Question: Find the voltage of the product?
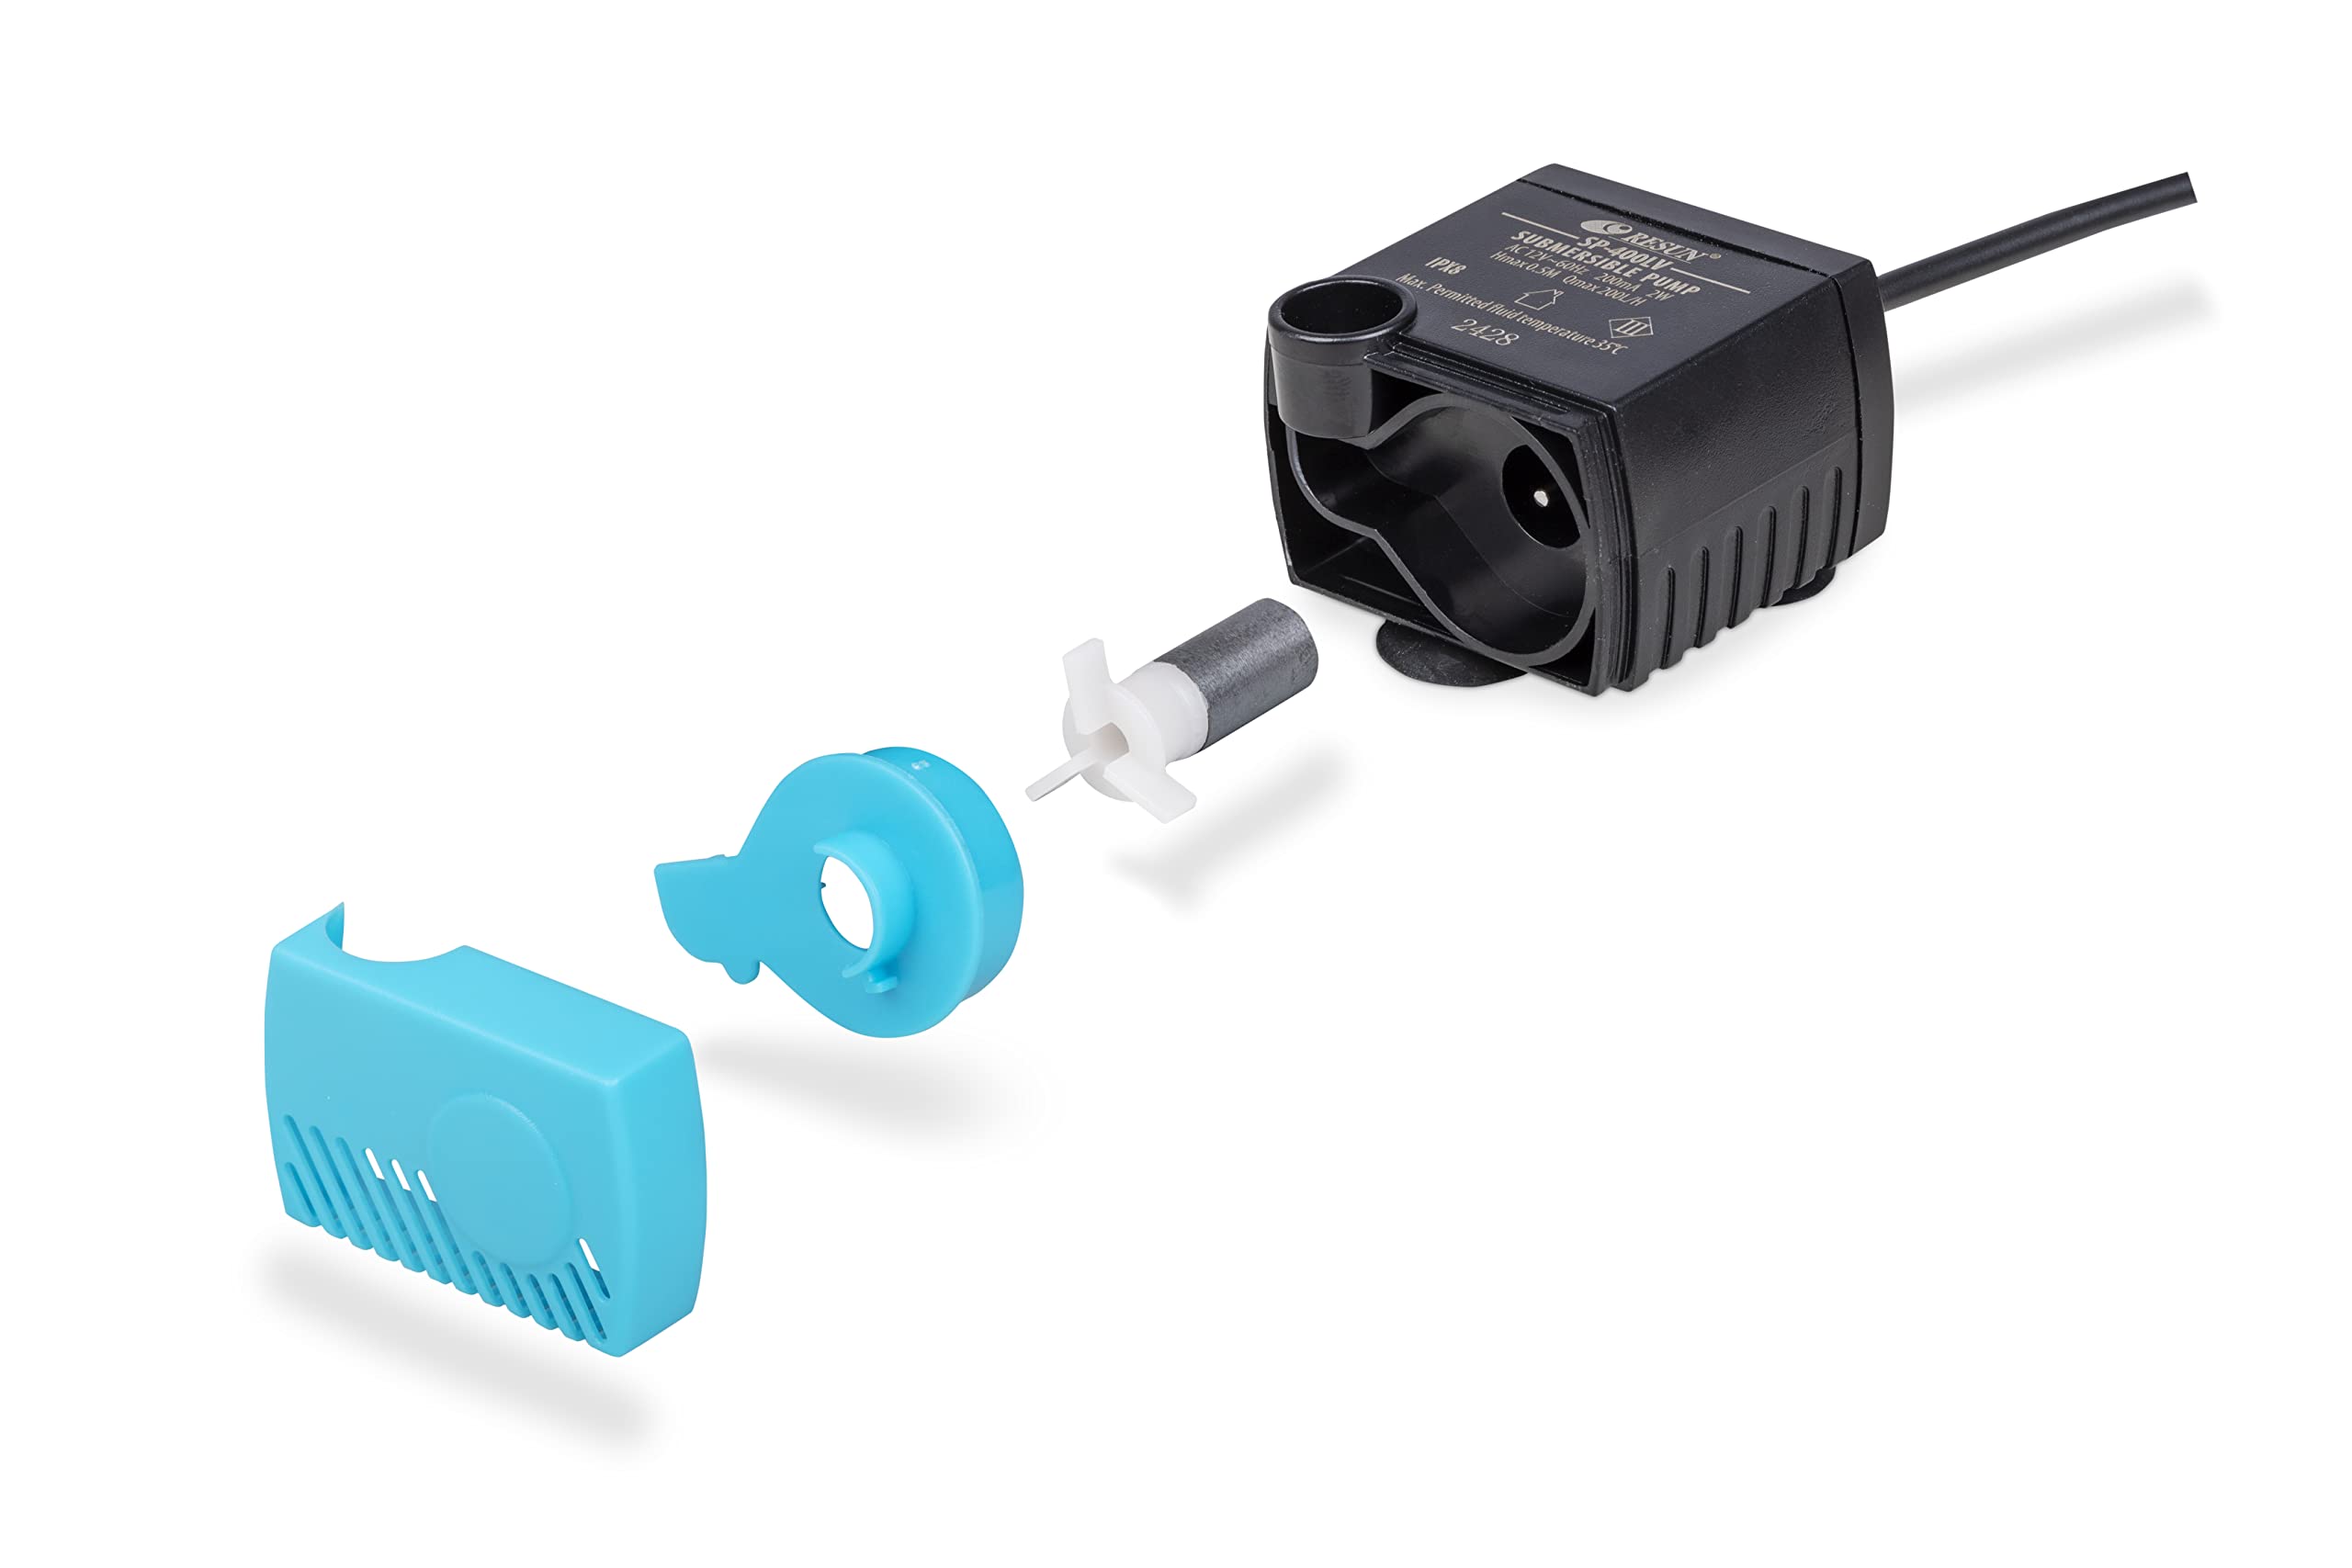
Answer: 12.0 volt